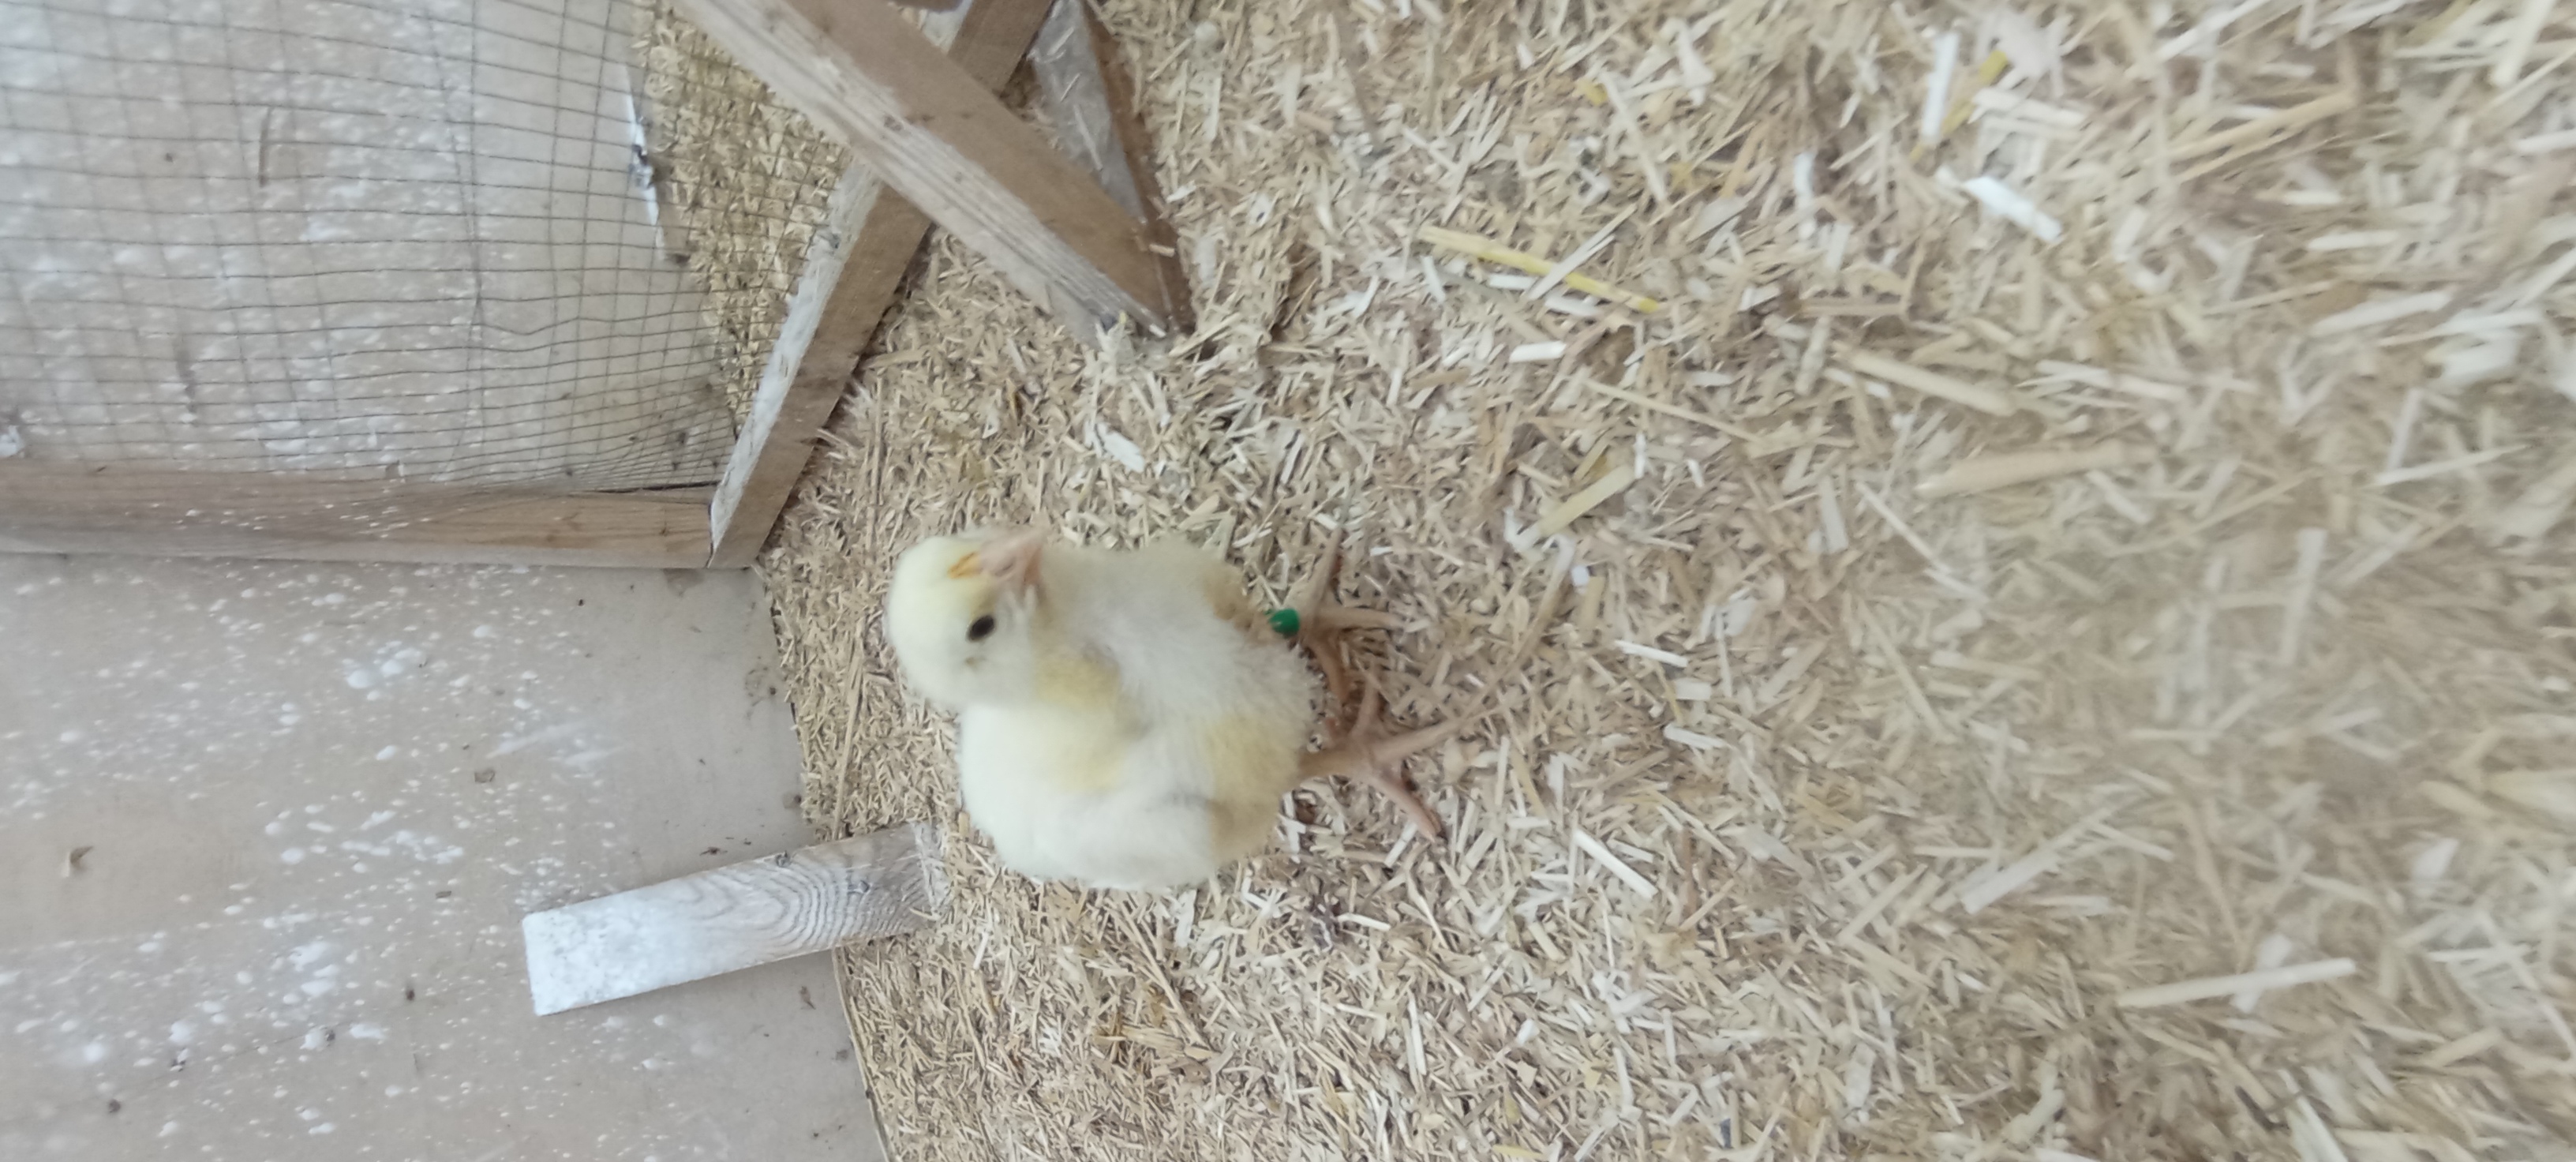
Weight: 229 g